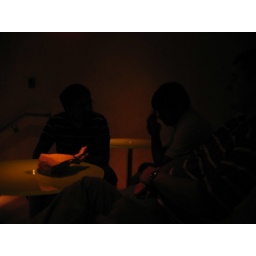
Waiting in the upstairs bar. (Note Kent's brown paper bag.)